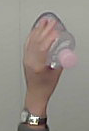
Product: johnson_baby